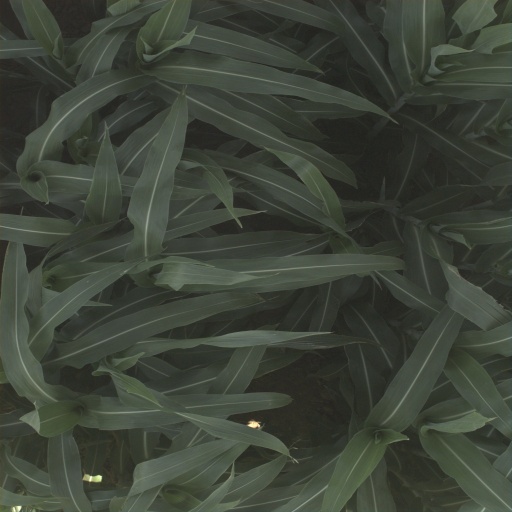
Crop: sorghum